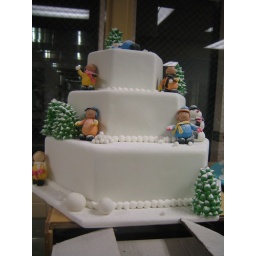
this cute cake was specifically requested to be put on display in the continuing education building.